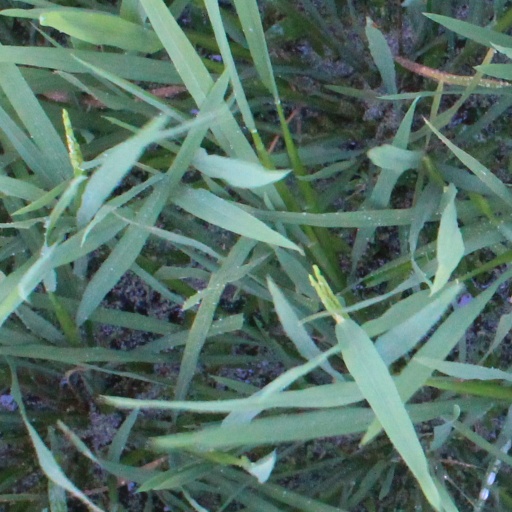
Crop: rice